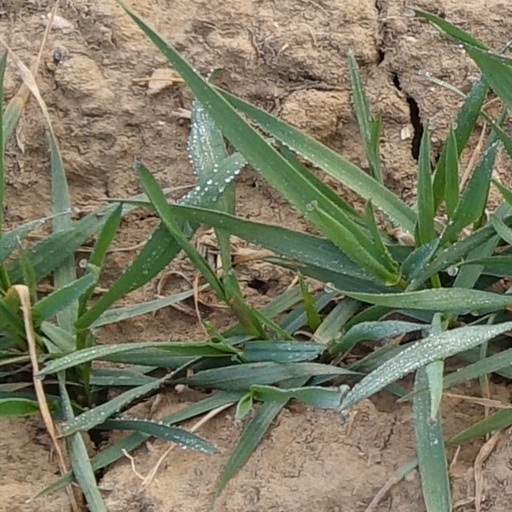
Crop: wheat